Texas Tech University

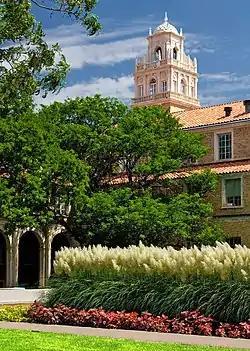
Administration Building

By the 1960s, the school had expanded its offerings to more than just technical subjects. The Faculty Advisory Committee suggested changing the name to "Texas State University", feeling the phrase "Technological College" did not define the institution's scope. While most students supported this change, the Board of Directors and many alumni, wanting to preserve the Double T, opposed it. Other names—University of the Southwest, Texas Technological College and State University, and The Texas University of Art, Science and Technology—were considered, but the Board of Directors chose Texas Tech University, submitting it to the state legislature in 1964.